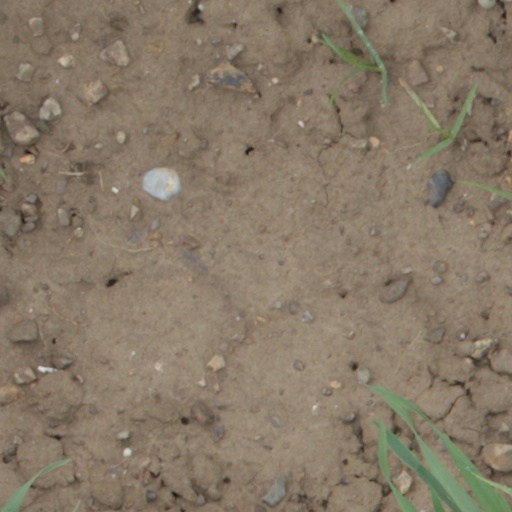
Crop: wheat